Gironde estuary

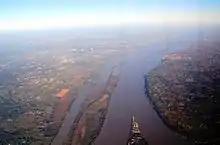
Islands of the Gironde at the Bec d'Ambès where the rivers Dordogne (right) and Garonne (left) join into the estuary

Within the estuary between the Pointe de Grave at the seaward end and the Bec d'Ambès are a series of small islands.